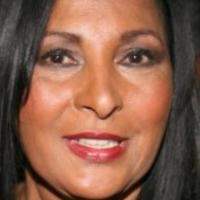
Age group: age 56-65